Homer Laughlin

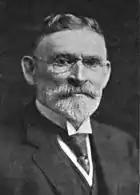
Homer Laughlin

Homer Laughlin was born near the Little Beaver Creek in Columbiana County, Ohio, on March 23, 1843. Laughlin's parents were miller, merchant and postmaster Matthew Laughlin (1799–1876), of Scotch-Irish descent, and Maria ("née" Moore; 1814–1888), Laughlin was educated at public schools and later at Neville Institute (now defunct). He did Civil War service from 1862 to 1865. A large part of his service was on detached duty as expert recorder of important military tribunals and he participated in the engagements around Murfreesboro, Tennessee.